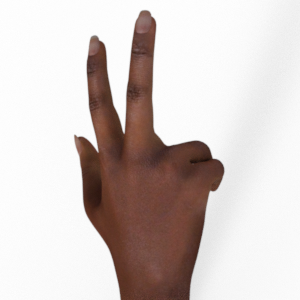
Label: scissors